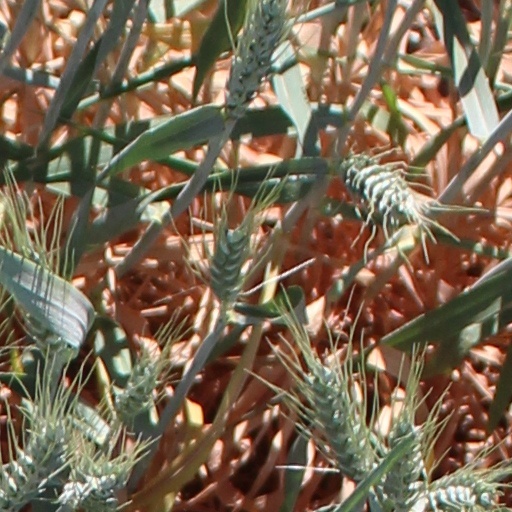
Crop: wheat